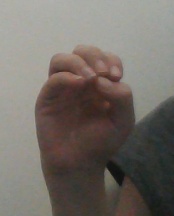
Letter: ha